Muhammad ibn Suri

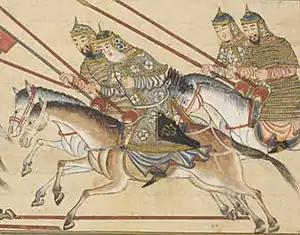
Image of Muhammad (the white haired man) along with his men

Muhammad ibn Suri (Persian: محمد بن سوری, died 1011) was the king of the Ghurid dynasty from the 10th-century to 1011. During his reign, he was defeated by the Ghaznavid emperor Mahmud of Ghazni and his domains were conquered. According to Minhaj-us-Siraj, Muhammad was captured by Mahmud of Ghazni, made prisoner along with his son, and taken to Ghazni, where Muhammad died by poisoning himself. Subsequently, the whole population of Ghuristan was taught the precepts of Islam and converted from Paganism to Islam. Mu'izz ad-Din Muhammad of Ghor later overthrew the Ghaznavid Empire in 1186 and conquered their last capital at Lahore.